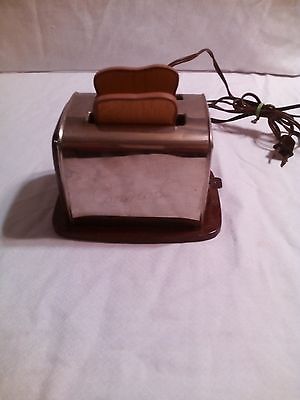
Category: toaster